Ed Sullivan

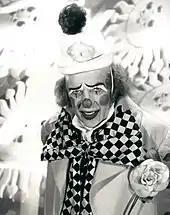
Sullivan, in full clown regalia, hosting the 1972 special "Clownaround"

Sullivan's failure to scoop the TV industry with Presley made him determined to book the next big sensation first. In November 1963, while at Heathrow Airport, Sullivan witnessed the Beatlemania spectacle as the band returned from Sweden and the terminal was overrun by screaming teens. At first Sullivan was reluctant to book the Beatles because the band did not yet have a commercially successful single in the U.S., but at the behest of his friend Sid Bernstein, Sullivan signed the group. Their initial Sullivan show appearance on February 9, 1964, was the most-watched program in TV history to that point. The Beatles appeared three more times in person and submitted filmed performances afterwards. The Dave Clark Five, who claimed a "cleaner" image than the Beatles, made 13 appearances on the show, more than any other UK group.